François-Joseph de Champagny

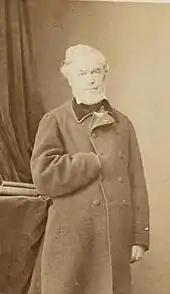
François-Joseph de Champagny.

François-Joseph de Champagny, 4th Duke of Cadore (8 September 1804, Vienna – 4 May 1882 Paris) was a French author and historian. He was the thirteenth member elected to occupy seat 4 of the Académie française in 1869.